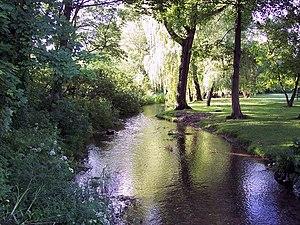
Damerham est un village et une paroisse civile du Hampshire, en Angleterre, situé près de Fordingbridge.